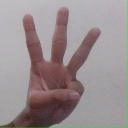
अक्षर: व